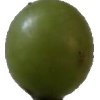
Label: grape